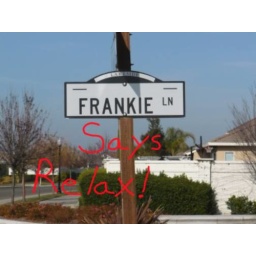
A street sign here in Sacramento that always had me wondering who thought up these names.